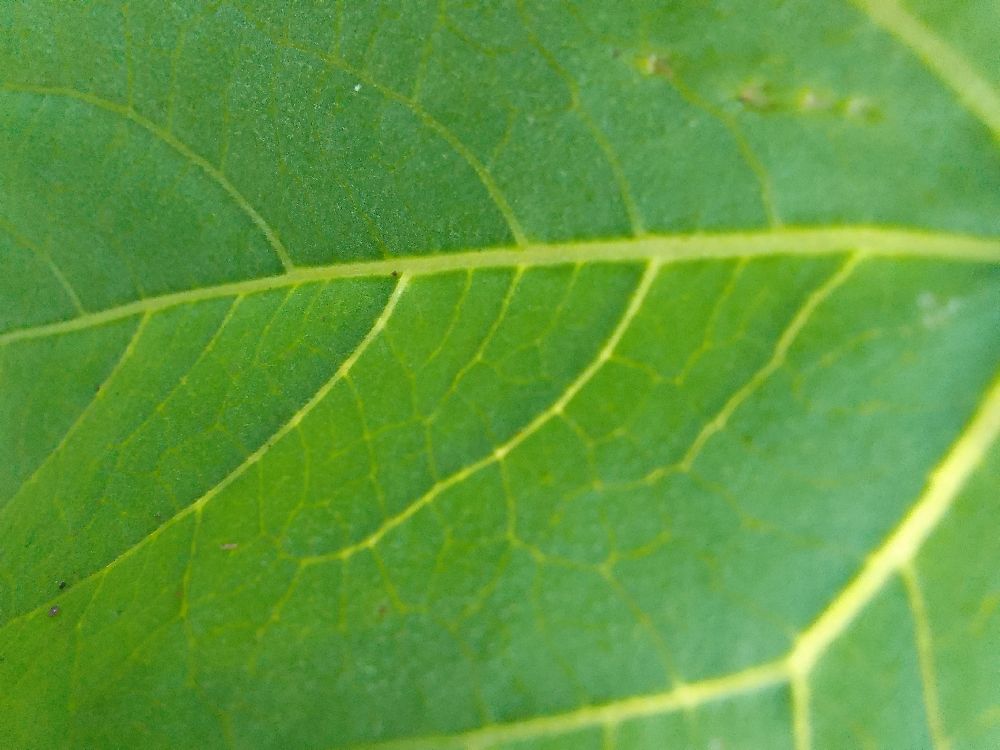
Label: healthy